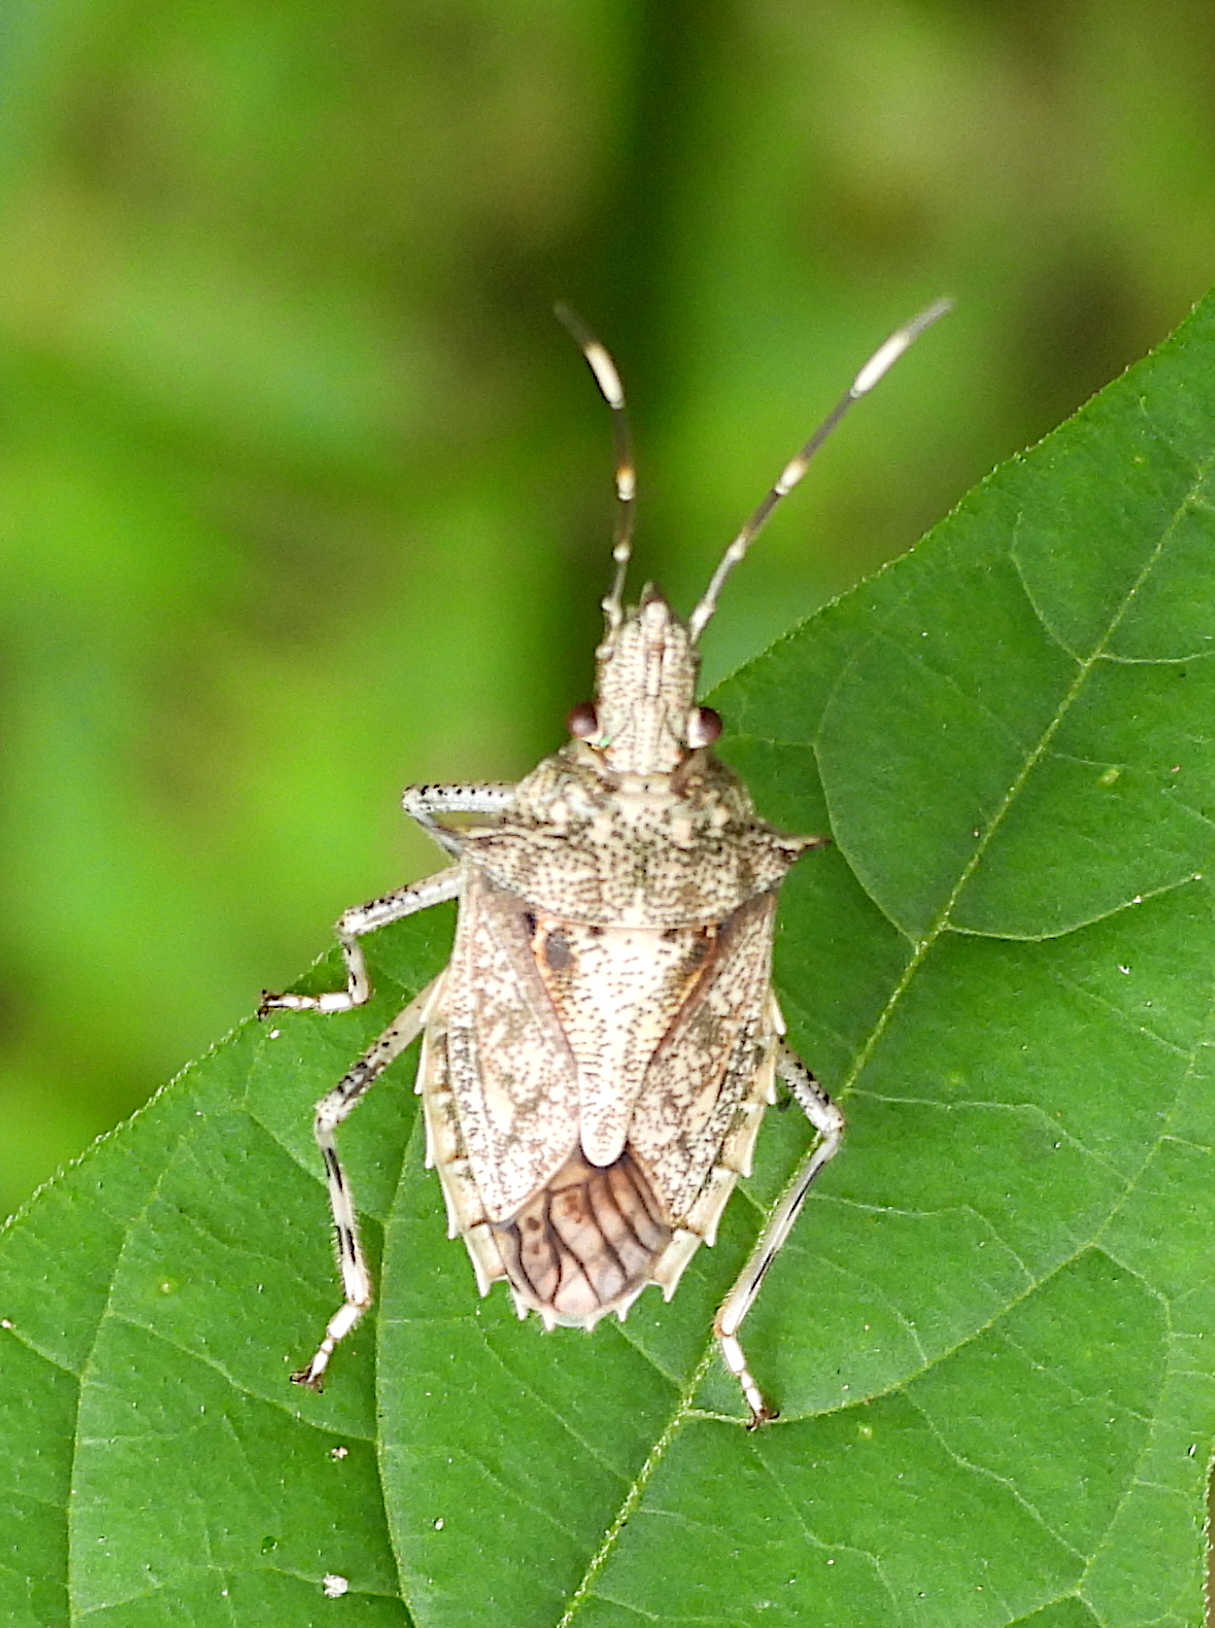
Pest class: stink_bug